Maaji refugee settlements

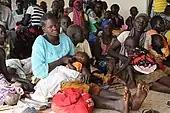
Refugees waiting at a health center in the settlement

In 2019, a project by World Vision International (WVI), in collaboration with the United Nation Development Programme, was started in Maaji II. The project aimed to promote coexistence between tribes within the settlement by providing road construction jobs (in a "cash for work" program) to selected vulnerable families. According to WVI, 130 people from the settlement and host community benefitted, although many people not part of the project still hold grudges. Another project in Maaji II, by the Women's International Peace Centre supported by the UNHCR and local governments, attempted to address conflicts primarily between the Nuer and Dinka. This project aimed to settle the causes of conflict and held mediation sessions with leaders as well as children. The district later reported improved relations between the communities within the settlement.